Red House Museum

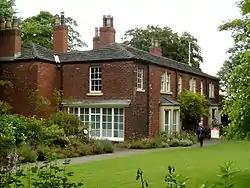
Red House Museum, Gomersal

Red House Museum was a historic house museum, built in 1660 and renovated in the Georgian era. It closed to the public at the end of 2016 but remains as a Grade II* listed building in Gomersal, Kirklees, West Yorkshire, England.